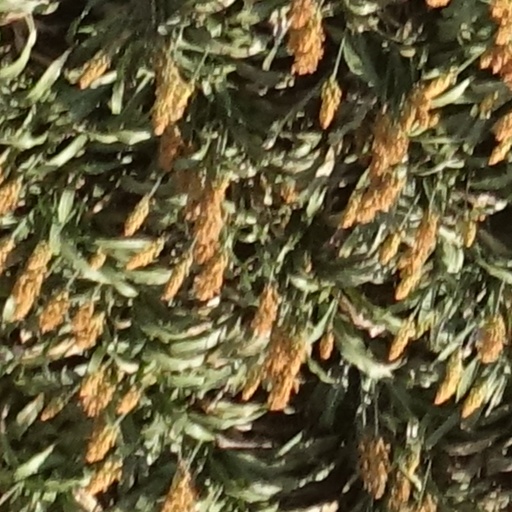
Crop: sorghum